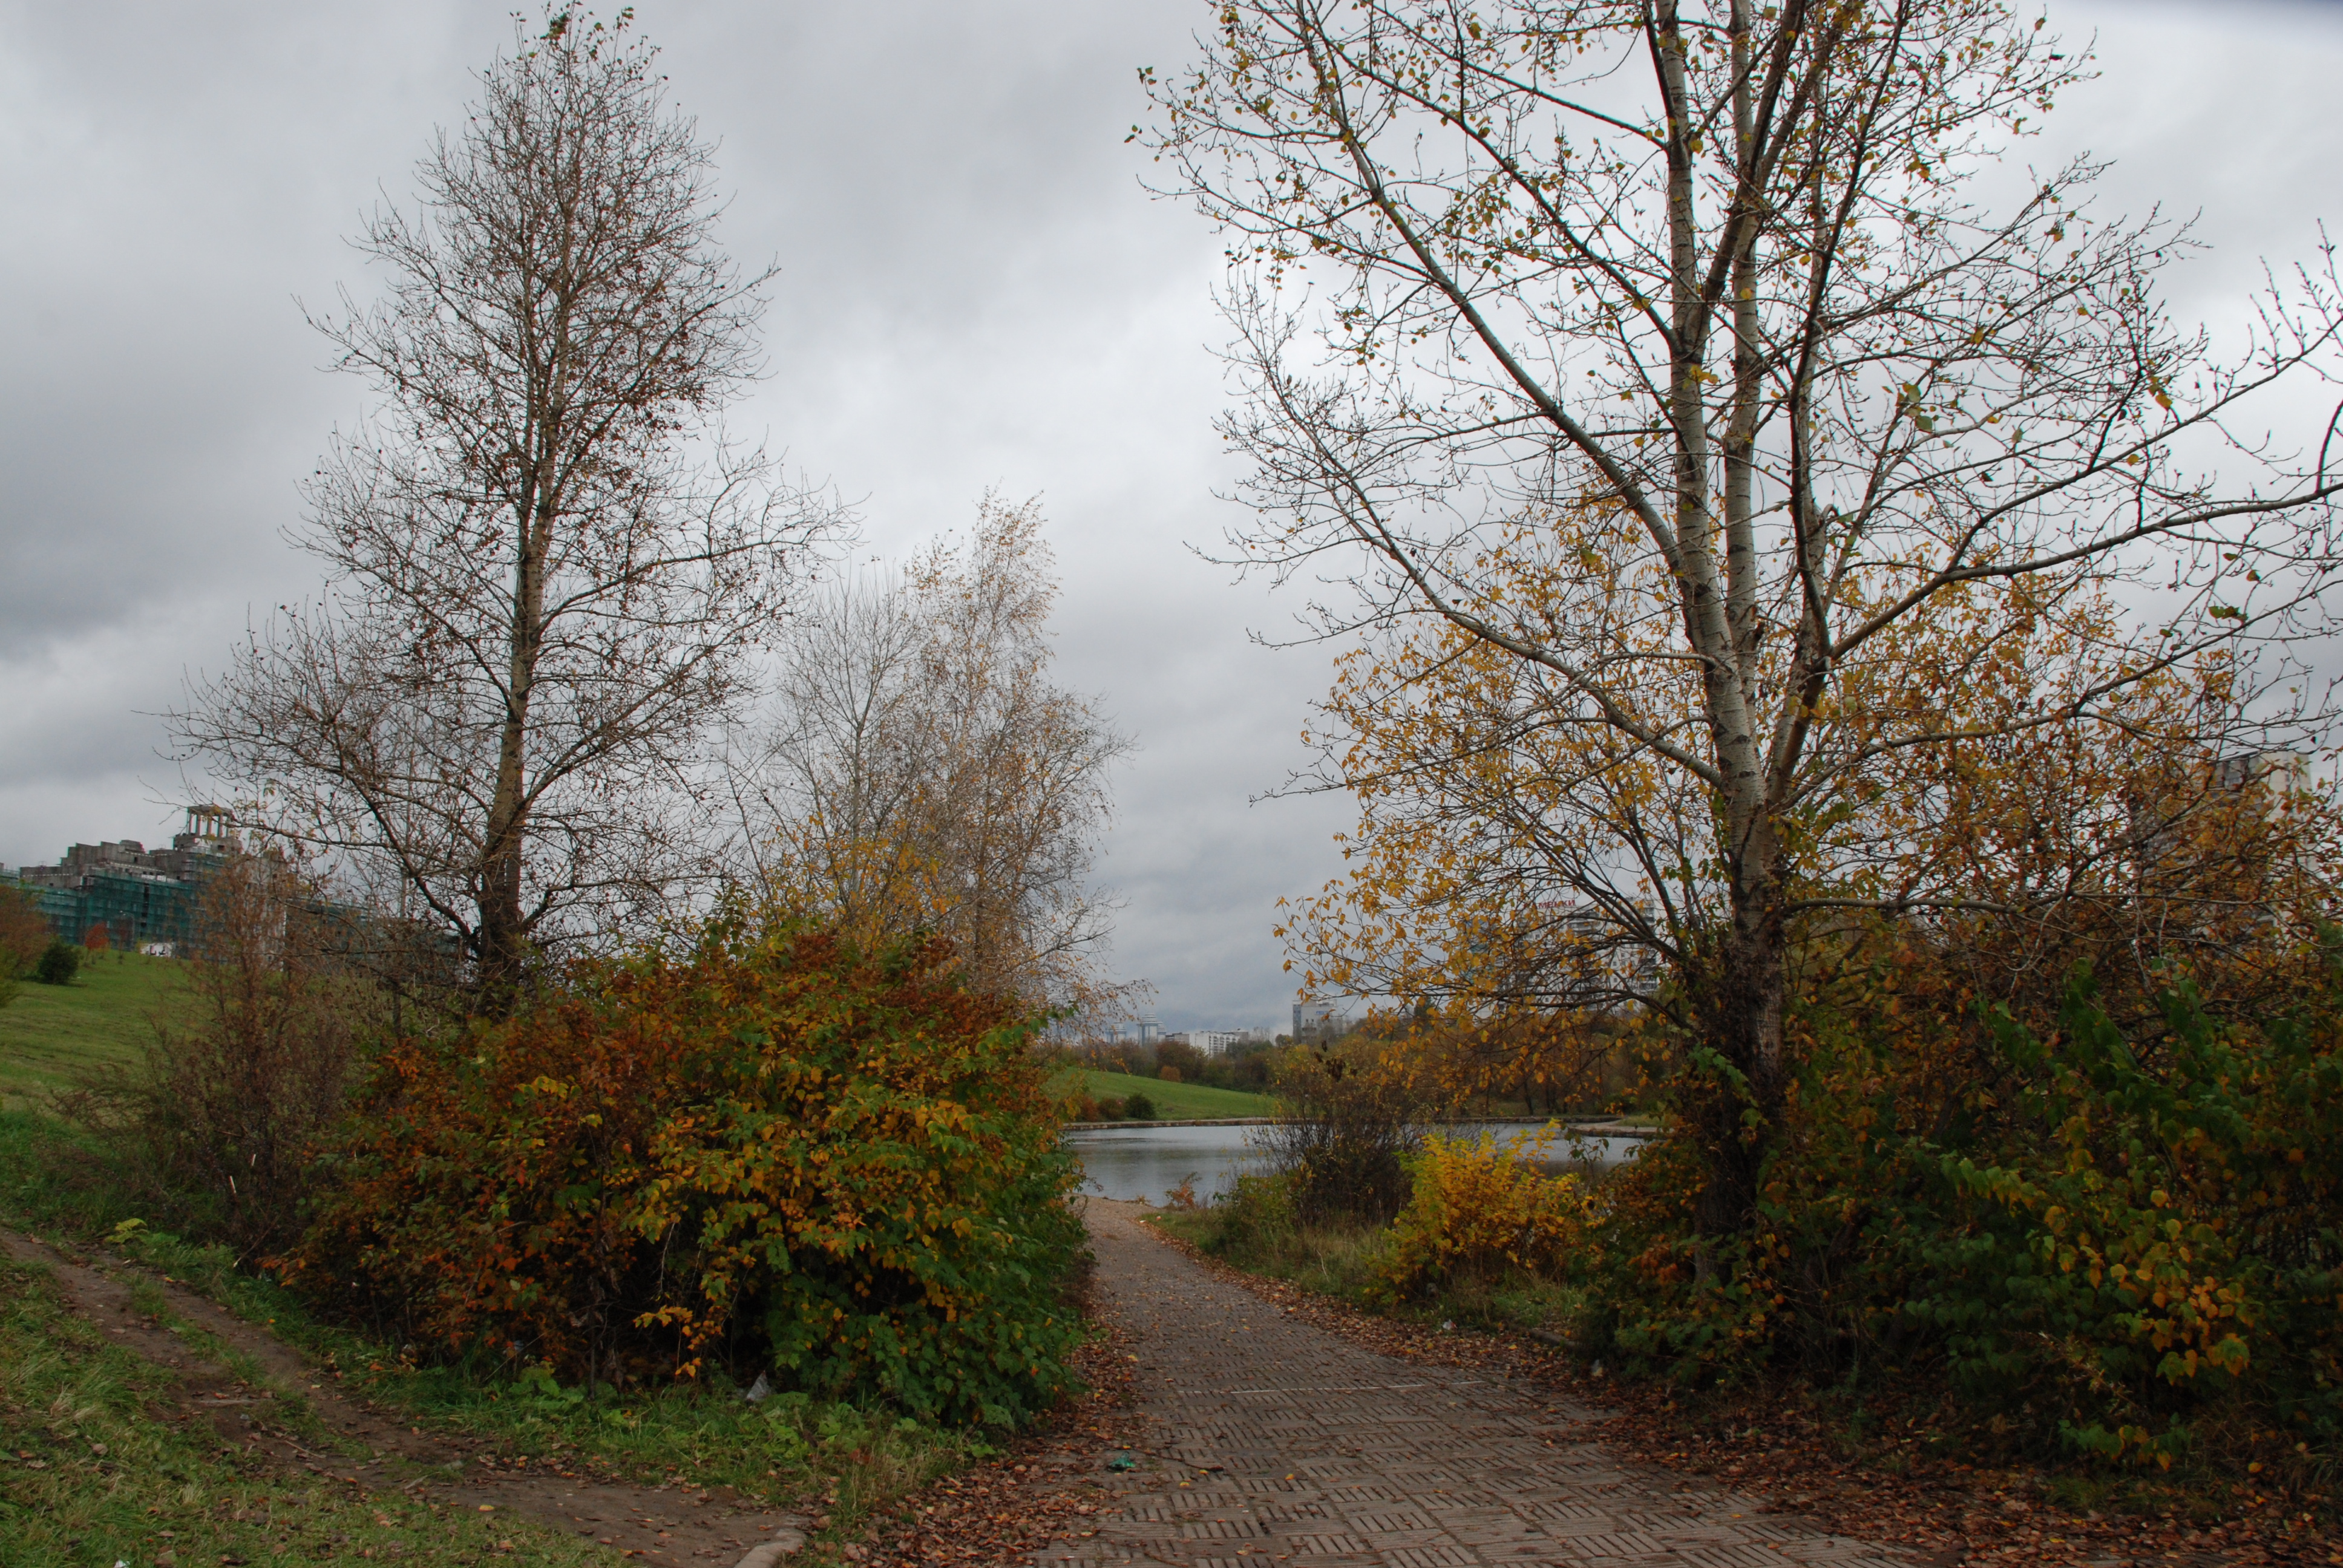
landscape, tree, nature, plant, morning, leaf, autumn, season, abigfave, woodland, rural area, atmospheric phenomenon, woody plant